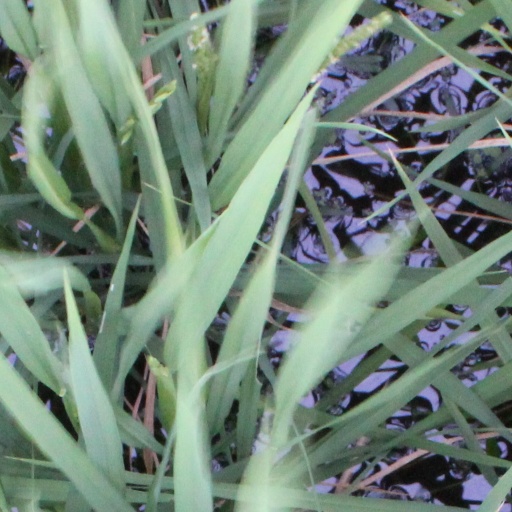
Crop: rice